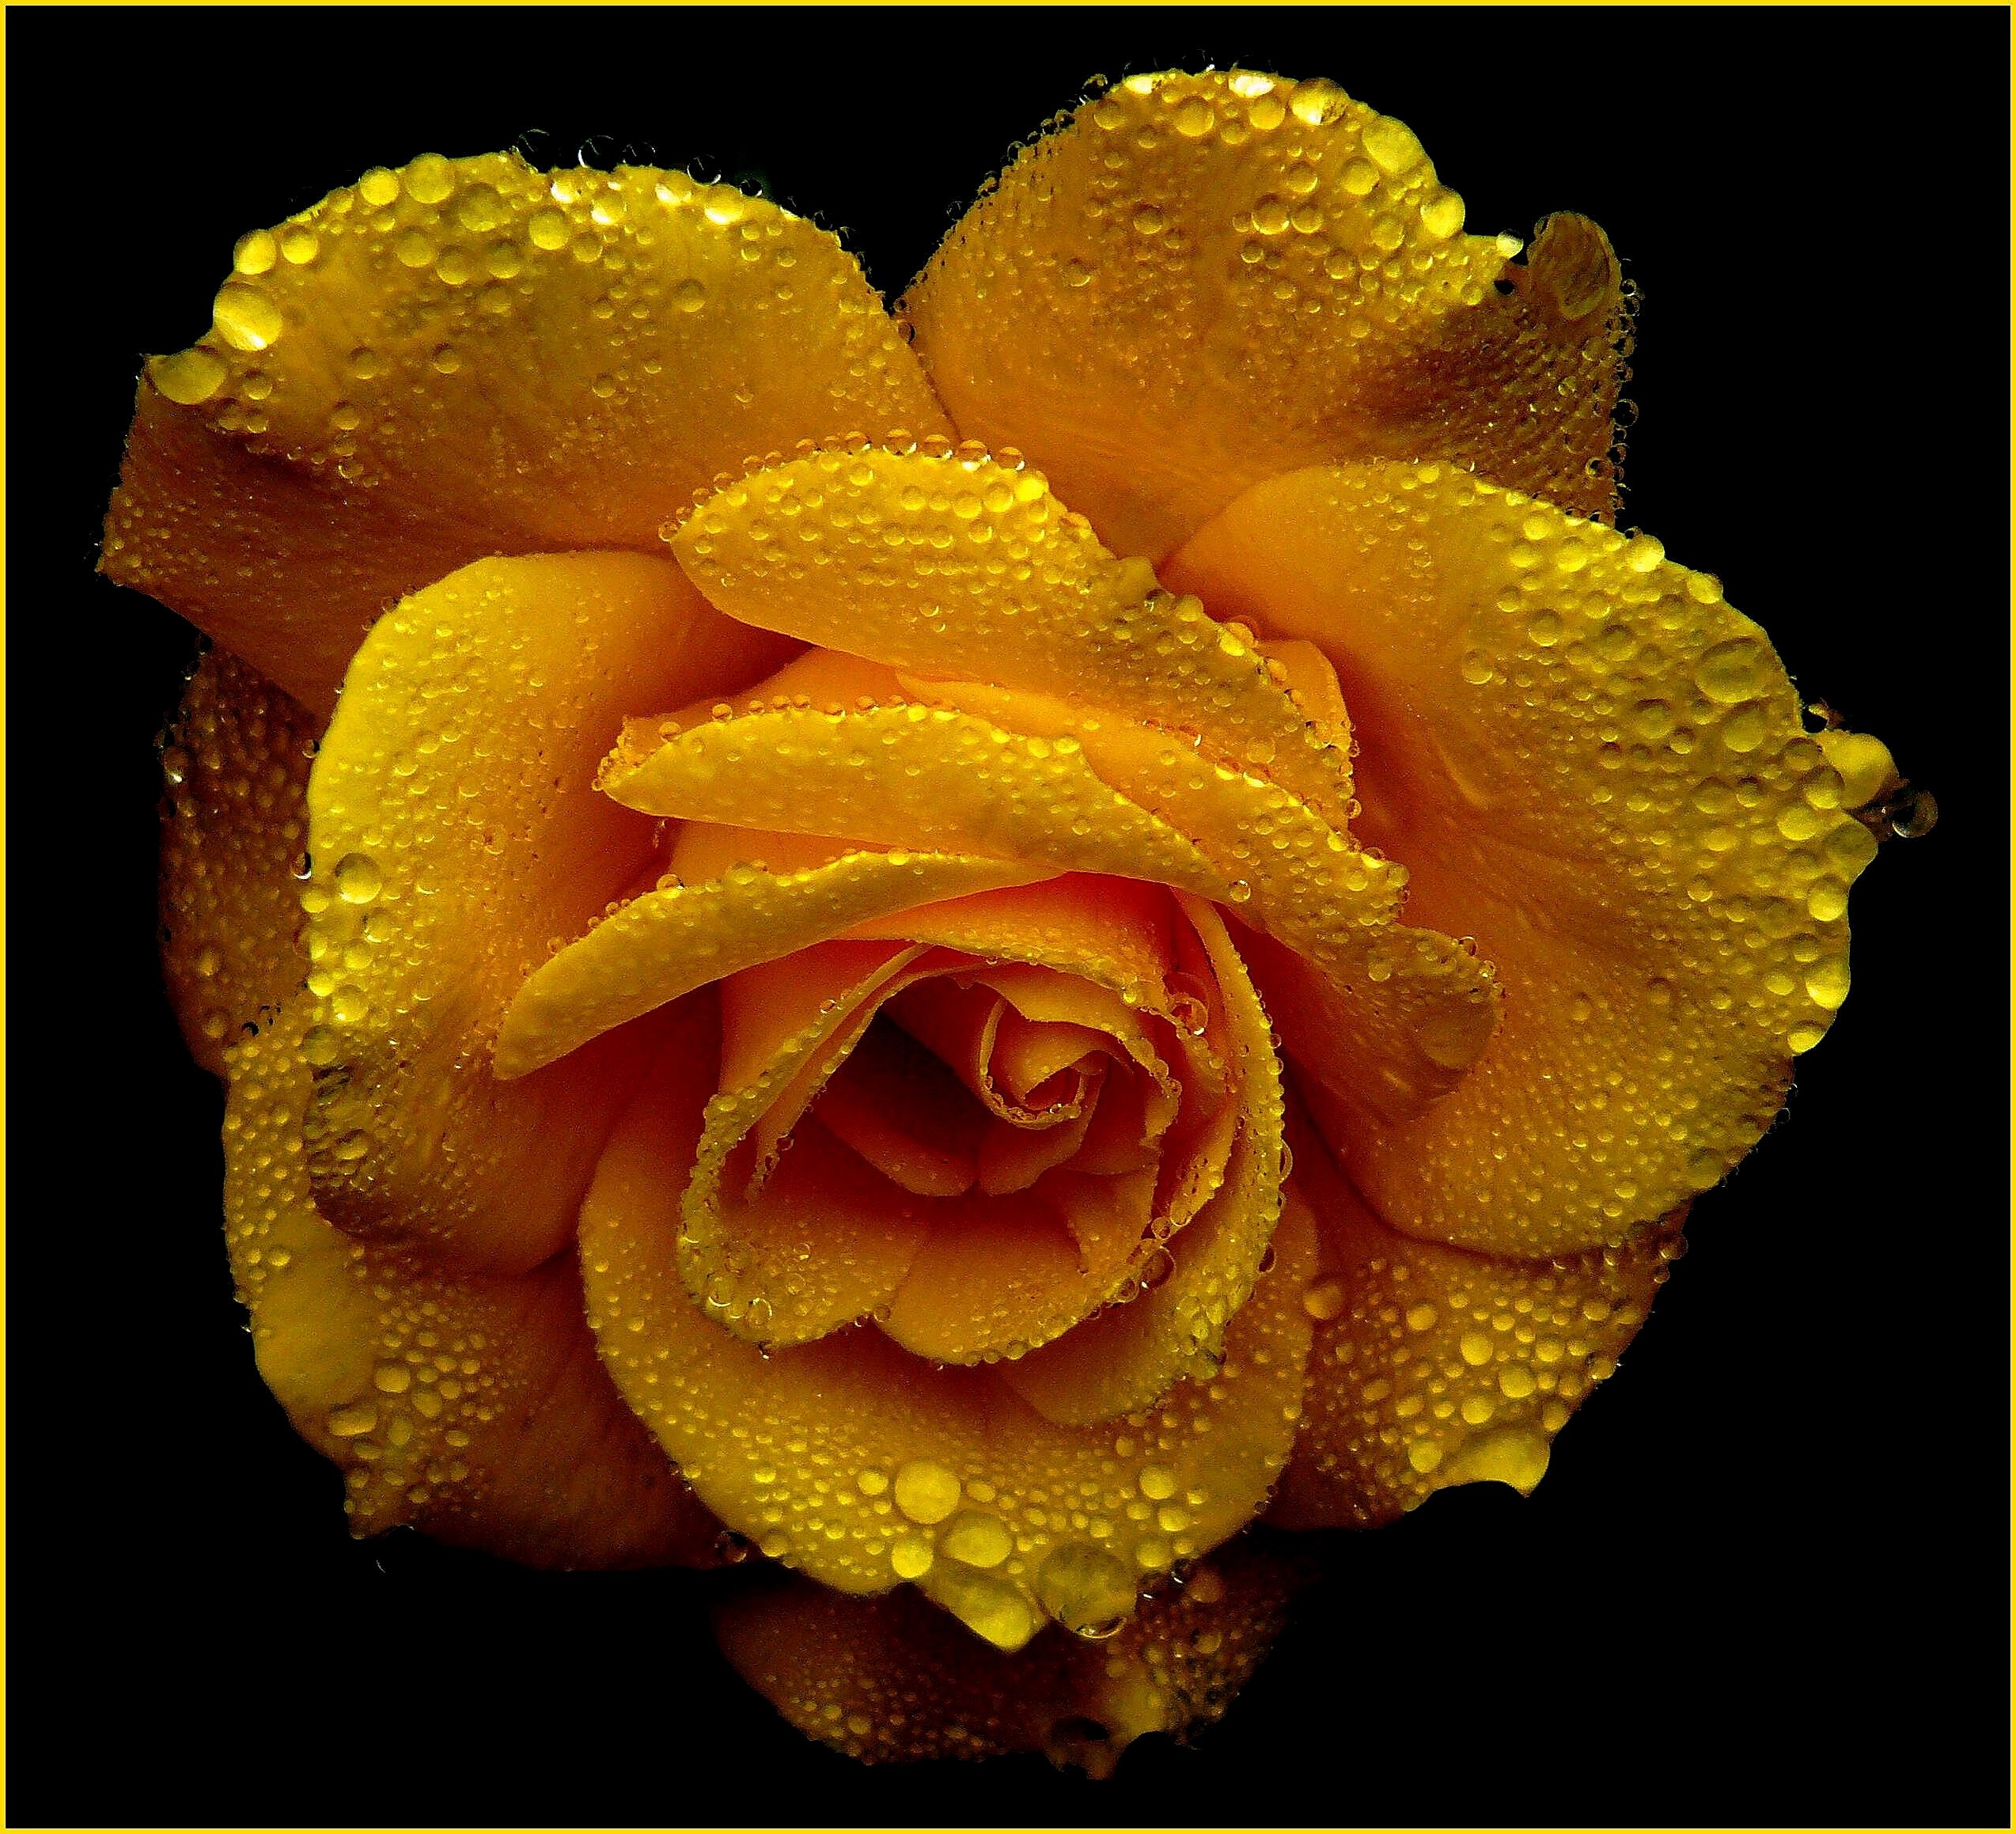
blossom, plant, flower, petal, bloom, rose, pollen, macro, yellow, flora, close up, waterdrops, macro photography, flowering plant, land plant, austrian briar